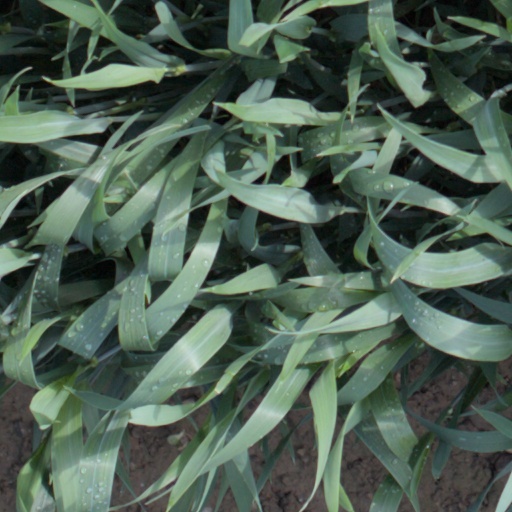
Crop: wheat